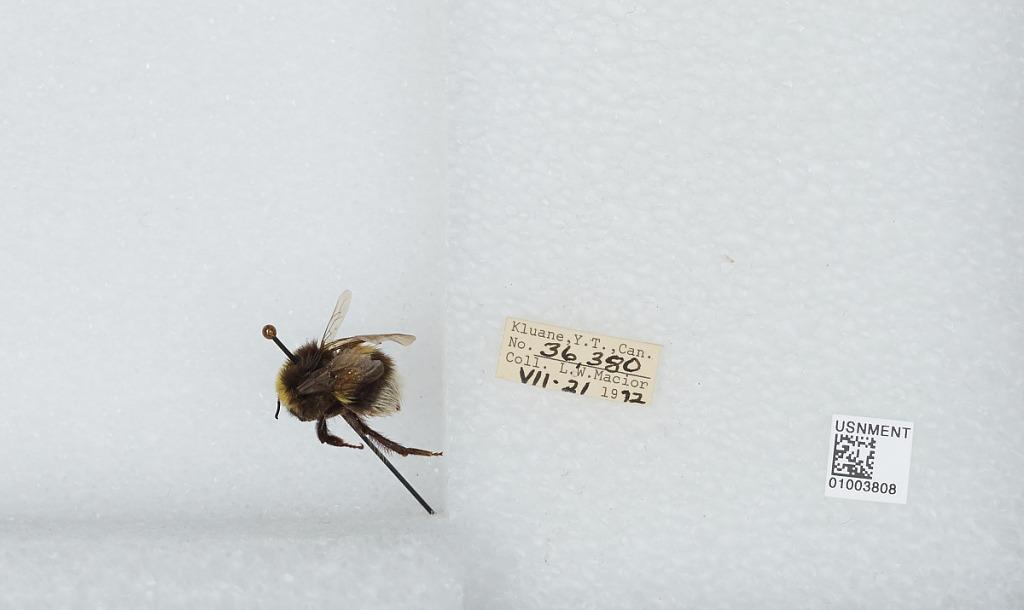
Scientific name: Bombus (Bombus) lucorum (Linnaeus)
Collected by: L. Macior
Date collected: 1972-7-21
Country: Canada
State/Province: Yukon Territory
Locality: Kluane National Park and Reserve
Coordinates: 60.6194, -138.331